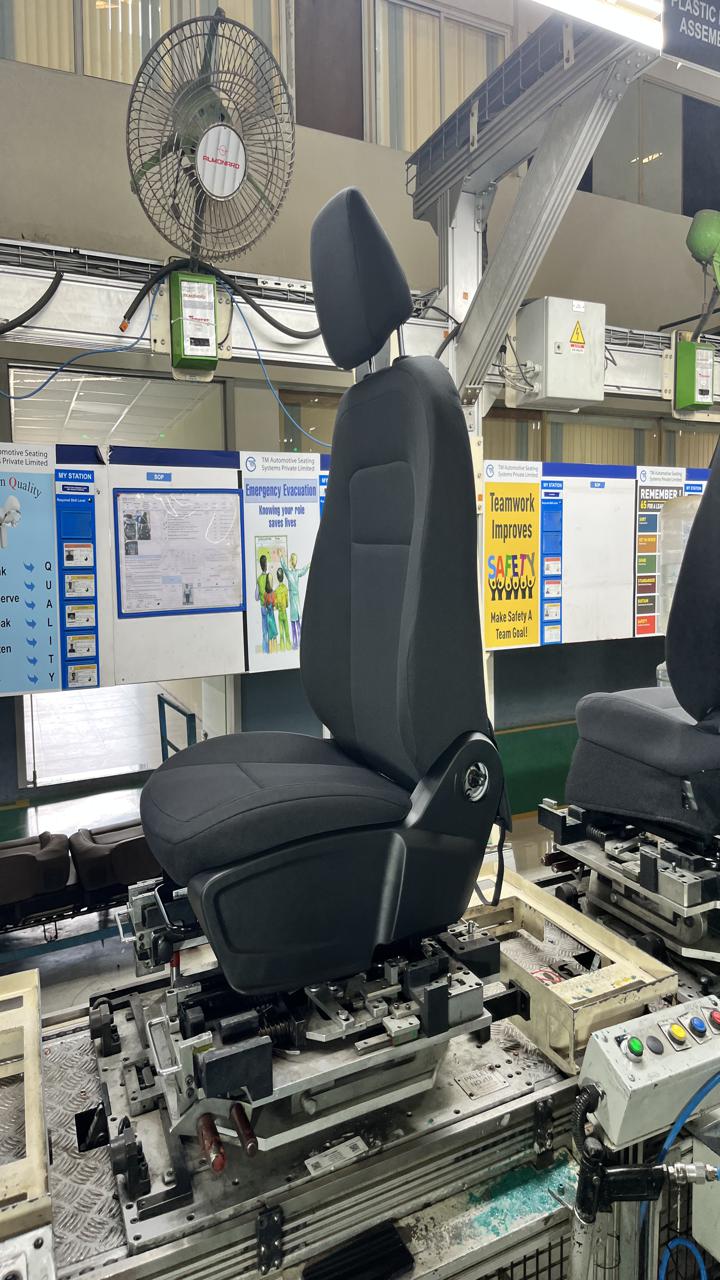
Label: No knob